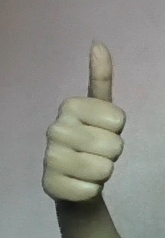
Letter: aleff